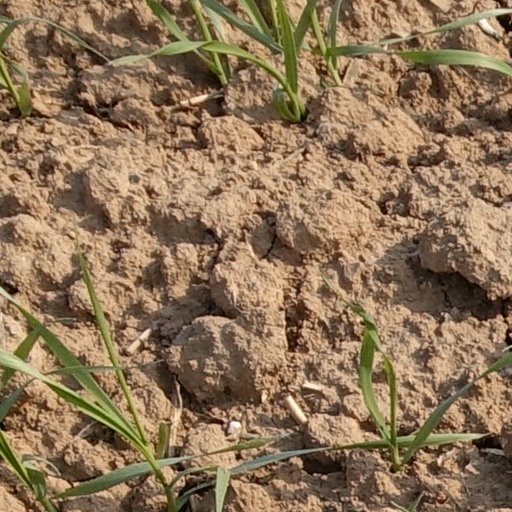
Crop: wheat